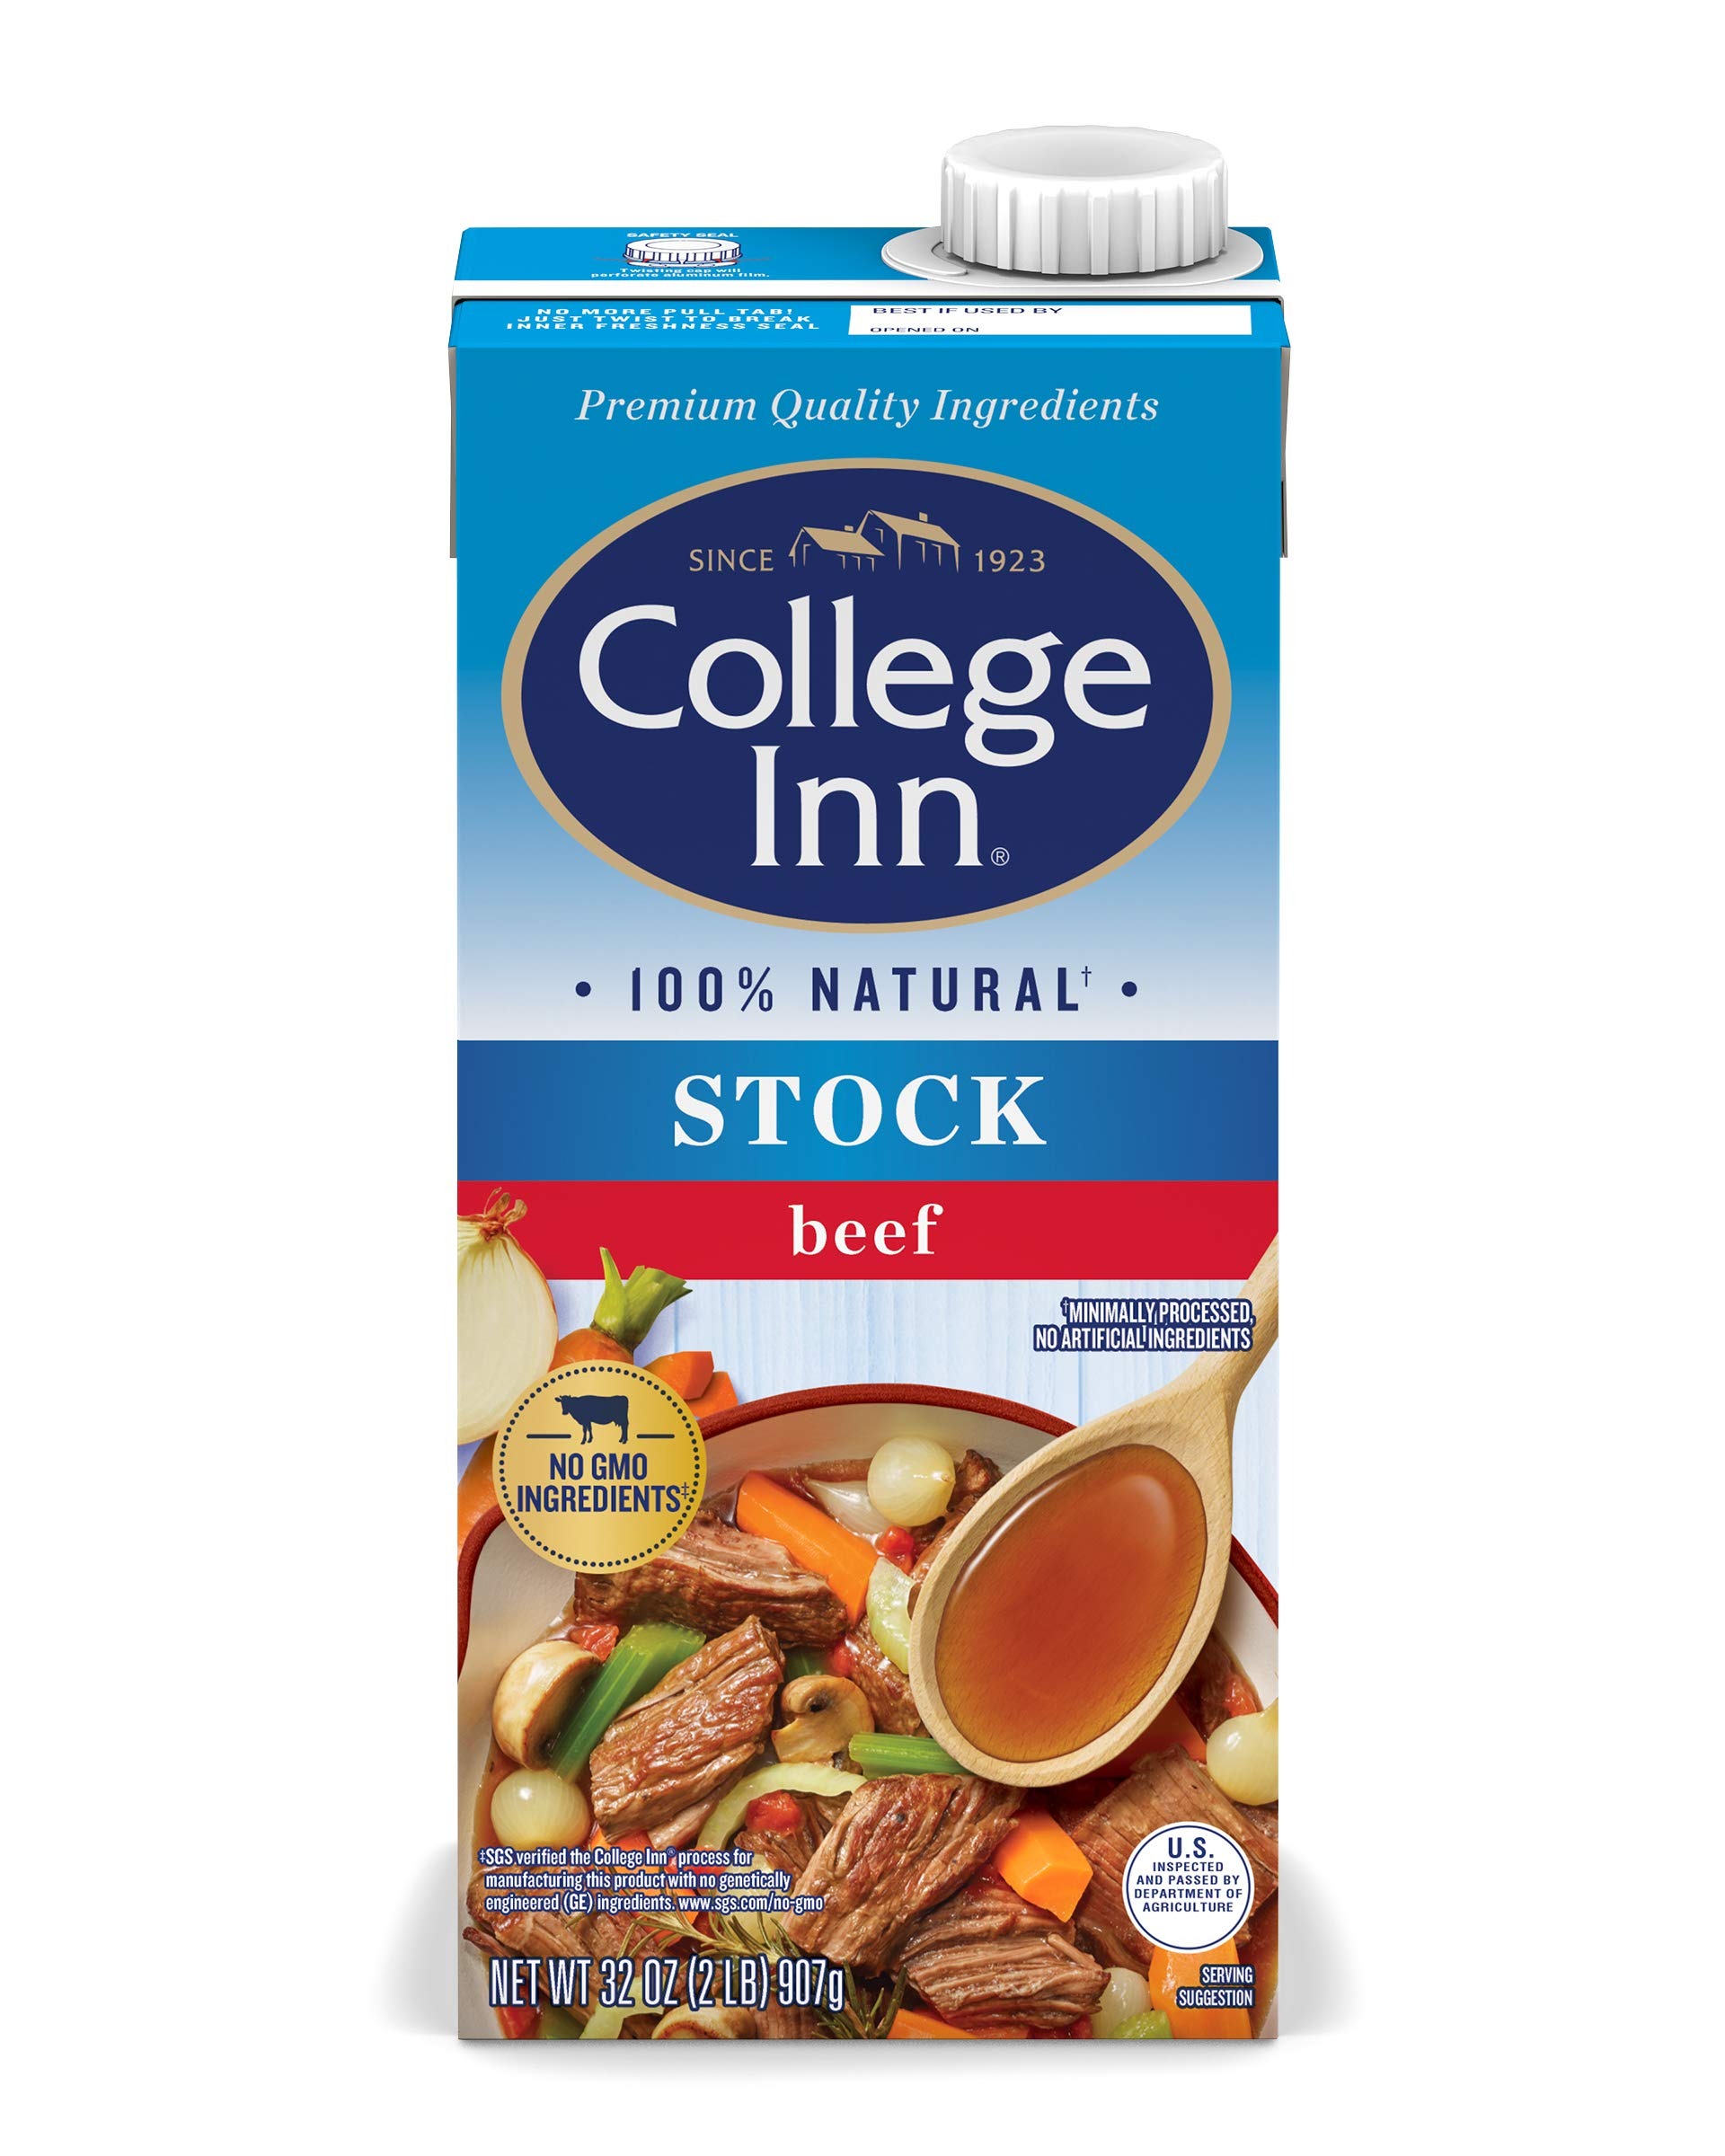
Item Name: College Inn 100% Natural Beef Stock, 32 fl Ounce (Pack of 12)
Bullet Point 1: RICH FLAVOR: College Inn beef stock is crafted from slowly simmered beef and blend of seasonings, turning ordinary meals into something special.
Bullet Point 2: LOW-CALORIE MEAL: Each cup of this beef stock consists of fewer calories and is low fat, making it healthy without losing its depth of flavor.
Bullet Point 3: NO PRESERVATIVES: With no added sugars, no MSG, and non-GMO, the beef broth is perfect for elevating any meal.
Bullet Point 4: NATURAL INGREDIENTS: This natural beef broth contains a mixture of meat, veggies, herbs, and spices. It is the perfect cooking foundation to add nutrition and delight to any dish.
Bullet Point 5: PREMIUM QUALITY: College Inn has earned a reputation with dedication, starting its journey way back in 1923. Each of their product is made from the highest quality ingredients and best farm grown vegetables, bringing out the best in your dishes.
Value: 384.0
Unit: Ounce

Price: 3.29